Dickerman Park

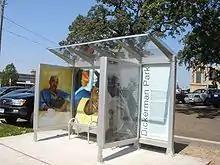
Bus shelter displaying information on Dickerman Park in 2009

Community groups have tried to revitalize the park several times. In 2003 a charette led by the "" and sponsored by Dickerman Park